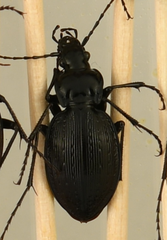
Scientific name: Carabus goryi
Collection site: Mountain Lake Biological Station Site (MLBS), plot MLBS_001